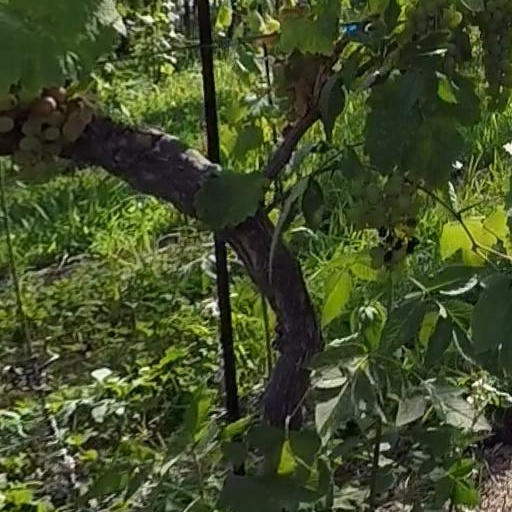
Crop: grape